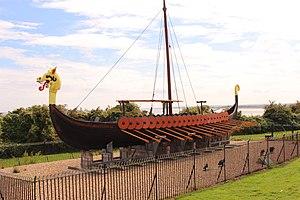
Le Hugin est le nom donné à une réplique du bateau viking exposé à Pegwell Bay entre Ramsgate et Sandwich dans le Kent depuis 1949. C'est une réplique d'un bateau de Gokstad.